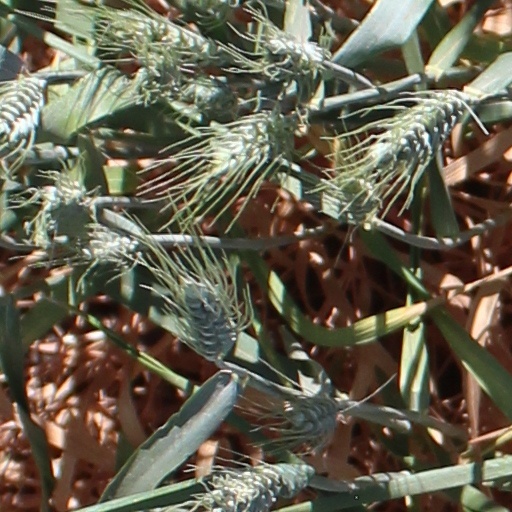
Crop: wheat